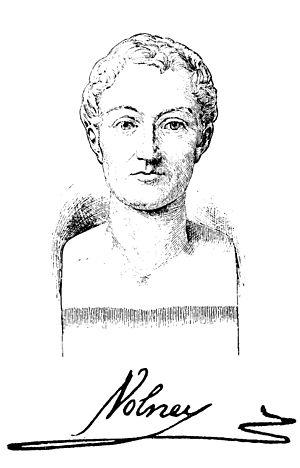
Constantin-François Chassebœuf de La Giraudais, comte Volney, dit Volney, né le 3 février 1757 à Craon en Anjou et mort le 25 avril 1820 à Paris, est un philosophe et orientaliste français.